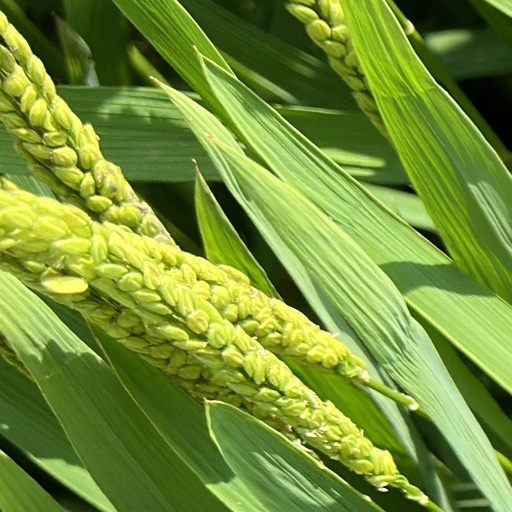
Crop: rice